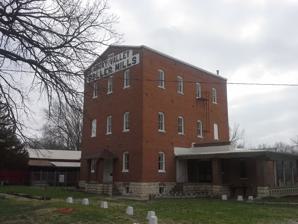
Building: Smoky Valley Roller Mills
Country: United States of America
Year built: 1898
United States historic place Smoky Valley Roller Mills U.S. National Register of Historic Places Show map of Kansas Show map of the United States Location Lindsborg, Kansas , U.S. Coordinates 38°33′57″N 97°40′27″W / 38.56583°N 97.67417°W / 38.56583; -97.67417 Built 1898 NRHP reference No. 72001451 Added to NRHP February 23, 1972 Smoky Valley Roller Mills , now known as the Lindsborg Old Mill & Swedish Heritage Museum , is an historic mill and museum on Mill Street in Lindsborg, Kansas . History Smoky Valley Roller Mills was built in 1898 to make flour from wheat. The roller mill was operated by several different owners. It was closed temporarily 1927–1934, until closing for the last time as an active business in 1955. It was originally water powered, but converted to electricity in the 1930s. The building was given to McPherson County in 1962. Malcolm Esping of Lindsborg and George Tesarek, a retired Quaker Oats miller from St. Joseph, Mo. led the restoration of the building from 1974 to 1981. The building is now part of a museum owned by a nonprofit organization formed in 2021. The museum grounds also include the 1904 World's Fair Swedish Pavilion and other buildings with local history exhibits, especially pertaining to Swedish-American history. The museum is open Monday-Saturday, year round, except for specific holidays. The mill building was added to the National Register of Historic Places in 1972. During Millfest, held annually in May, the machines in the mill are operated using line shafts powered by a large electric motor located outside the building. Gallery Turbine power house of Smoky Valley Roller Mills Turbine power house of Smoky Valley Roller Mills Log cabin at Lindsborg Old Mill & Swedish Heritage Museum References